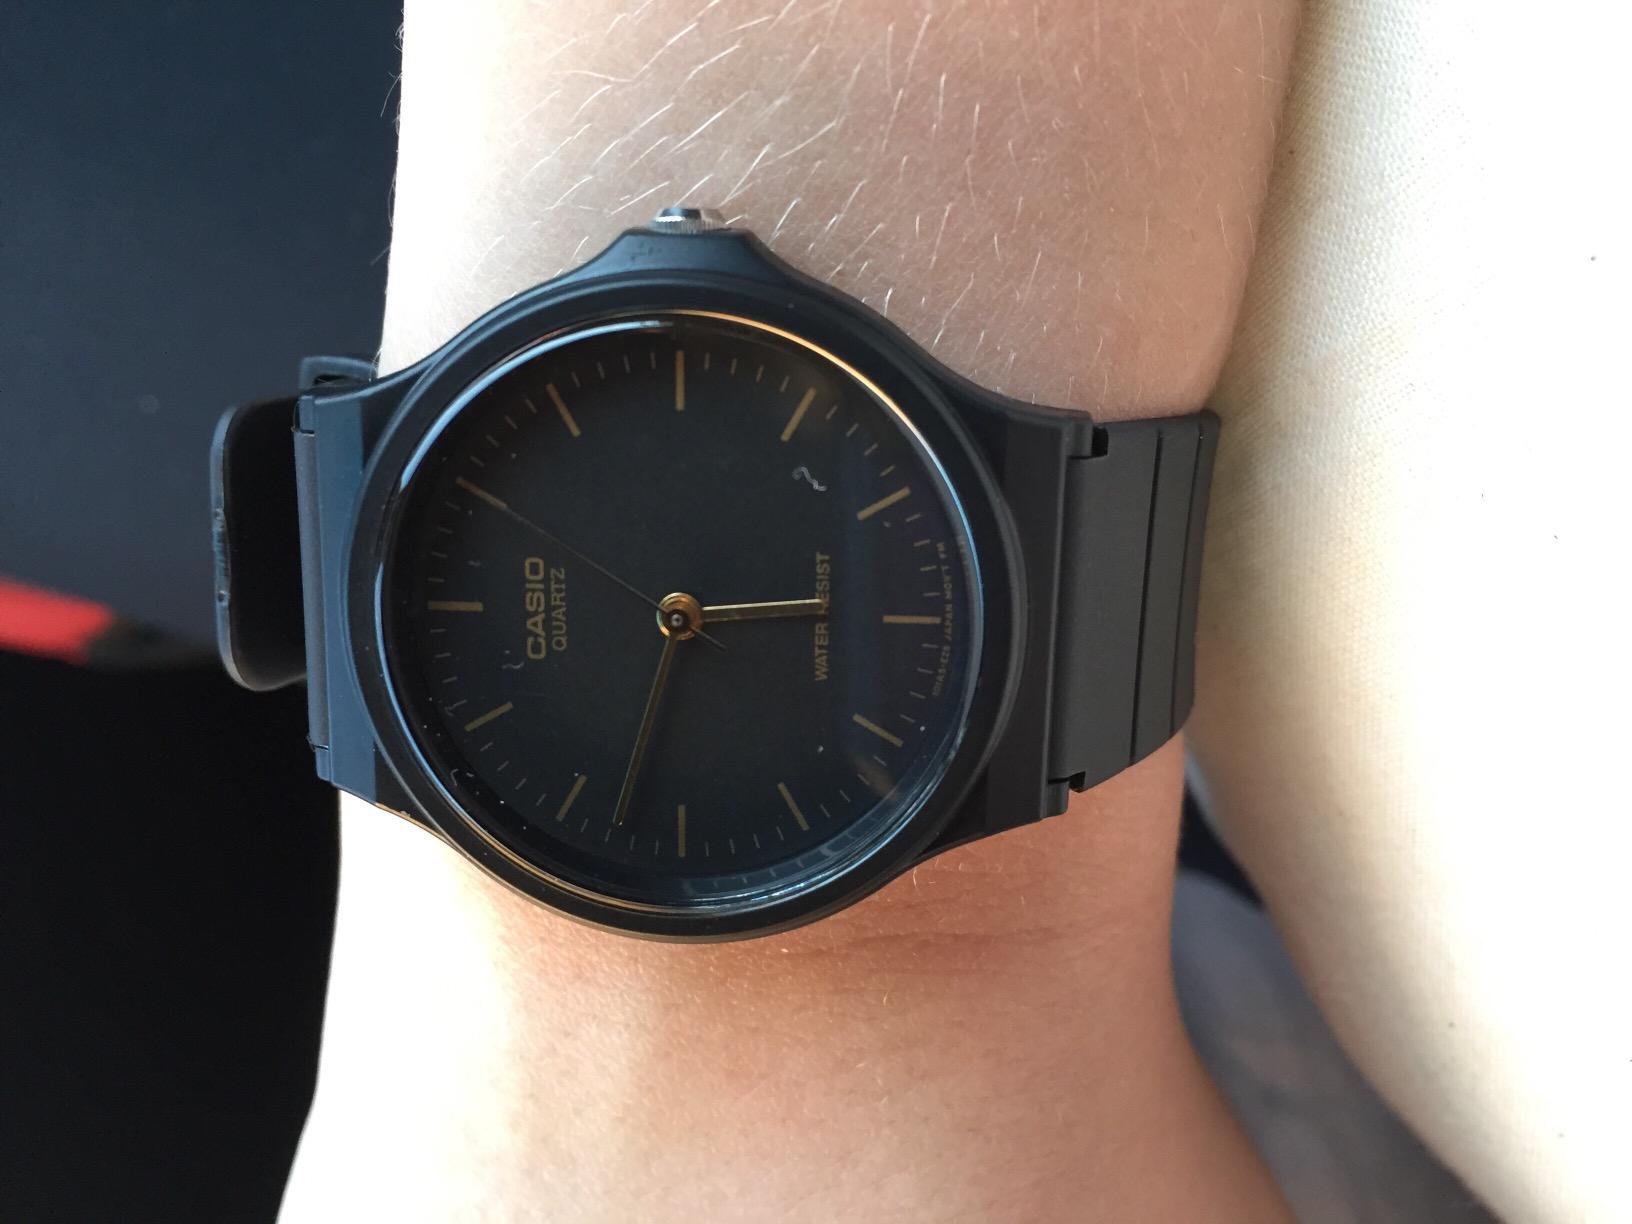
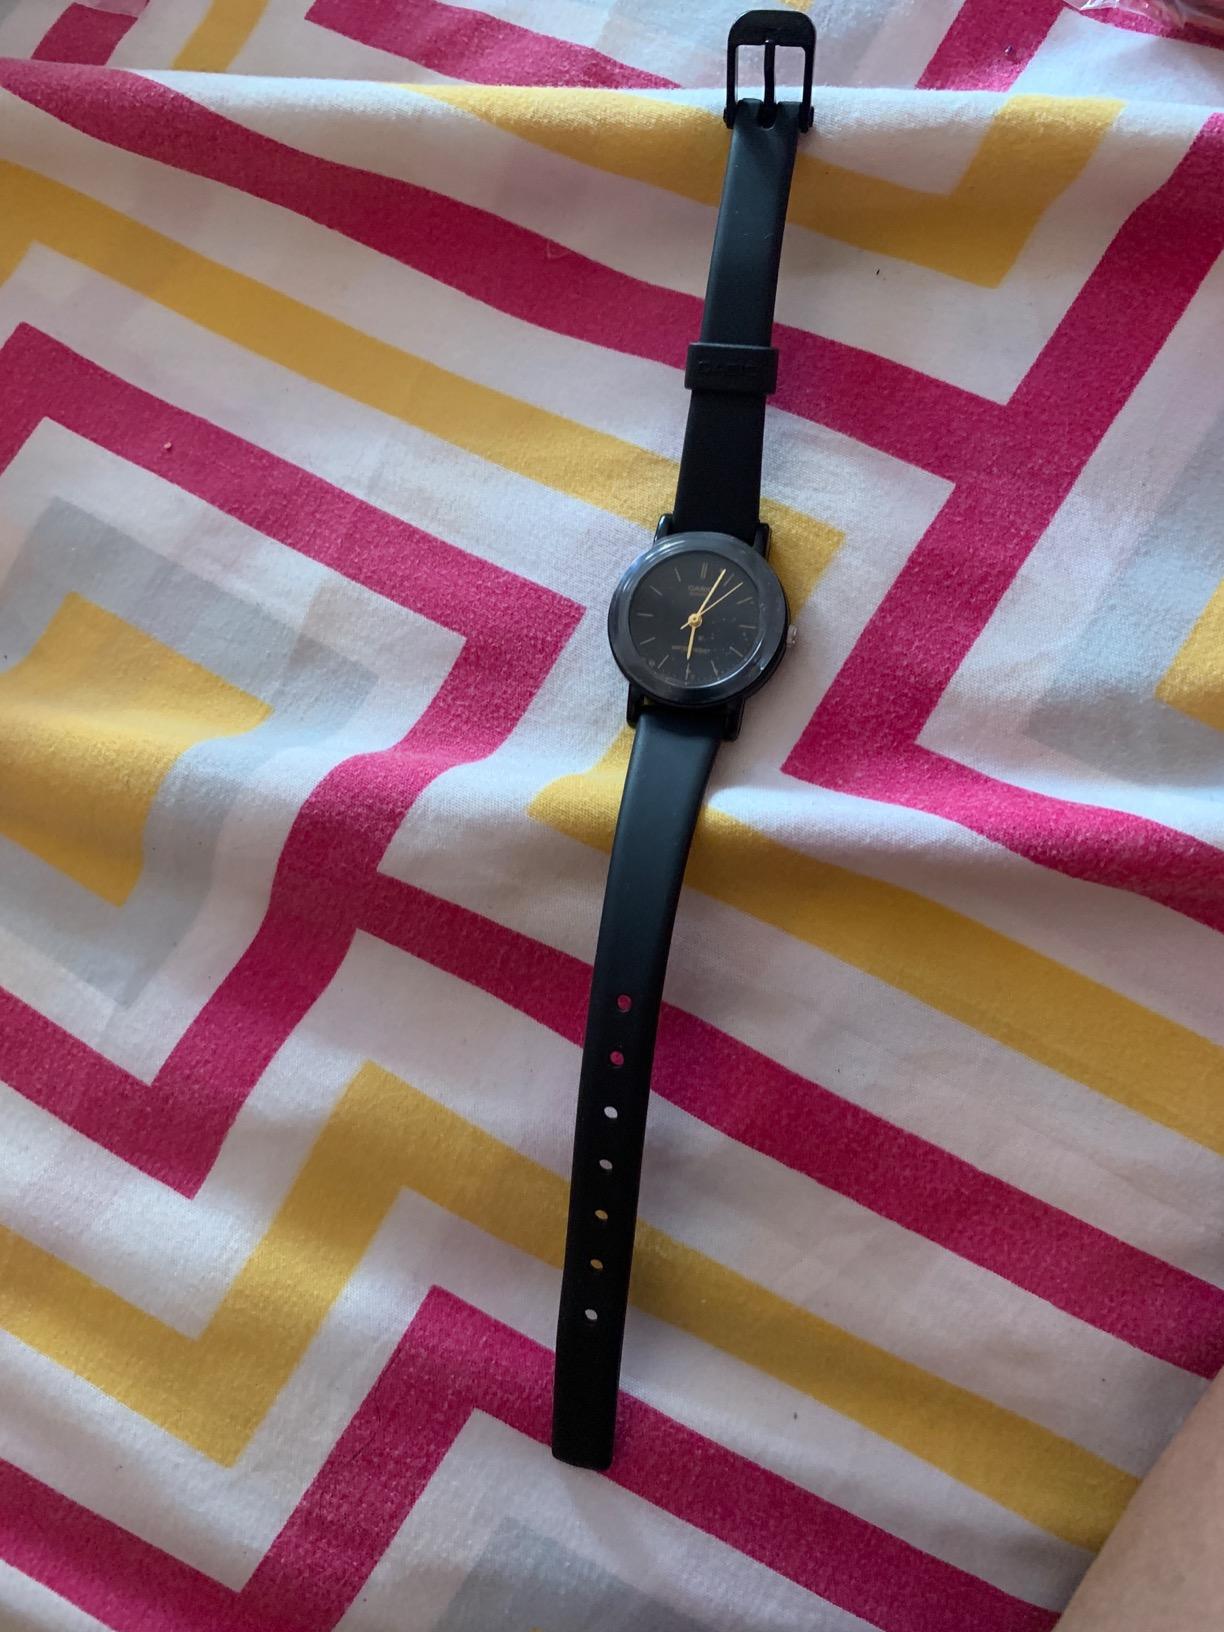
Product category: accessories_watch
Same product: no